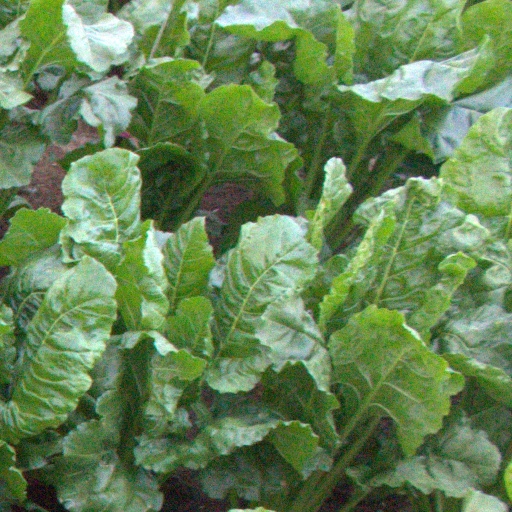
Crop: sugar beet